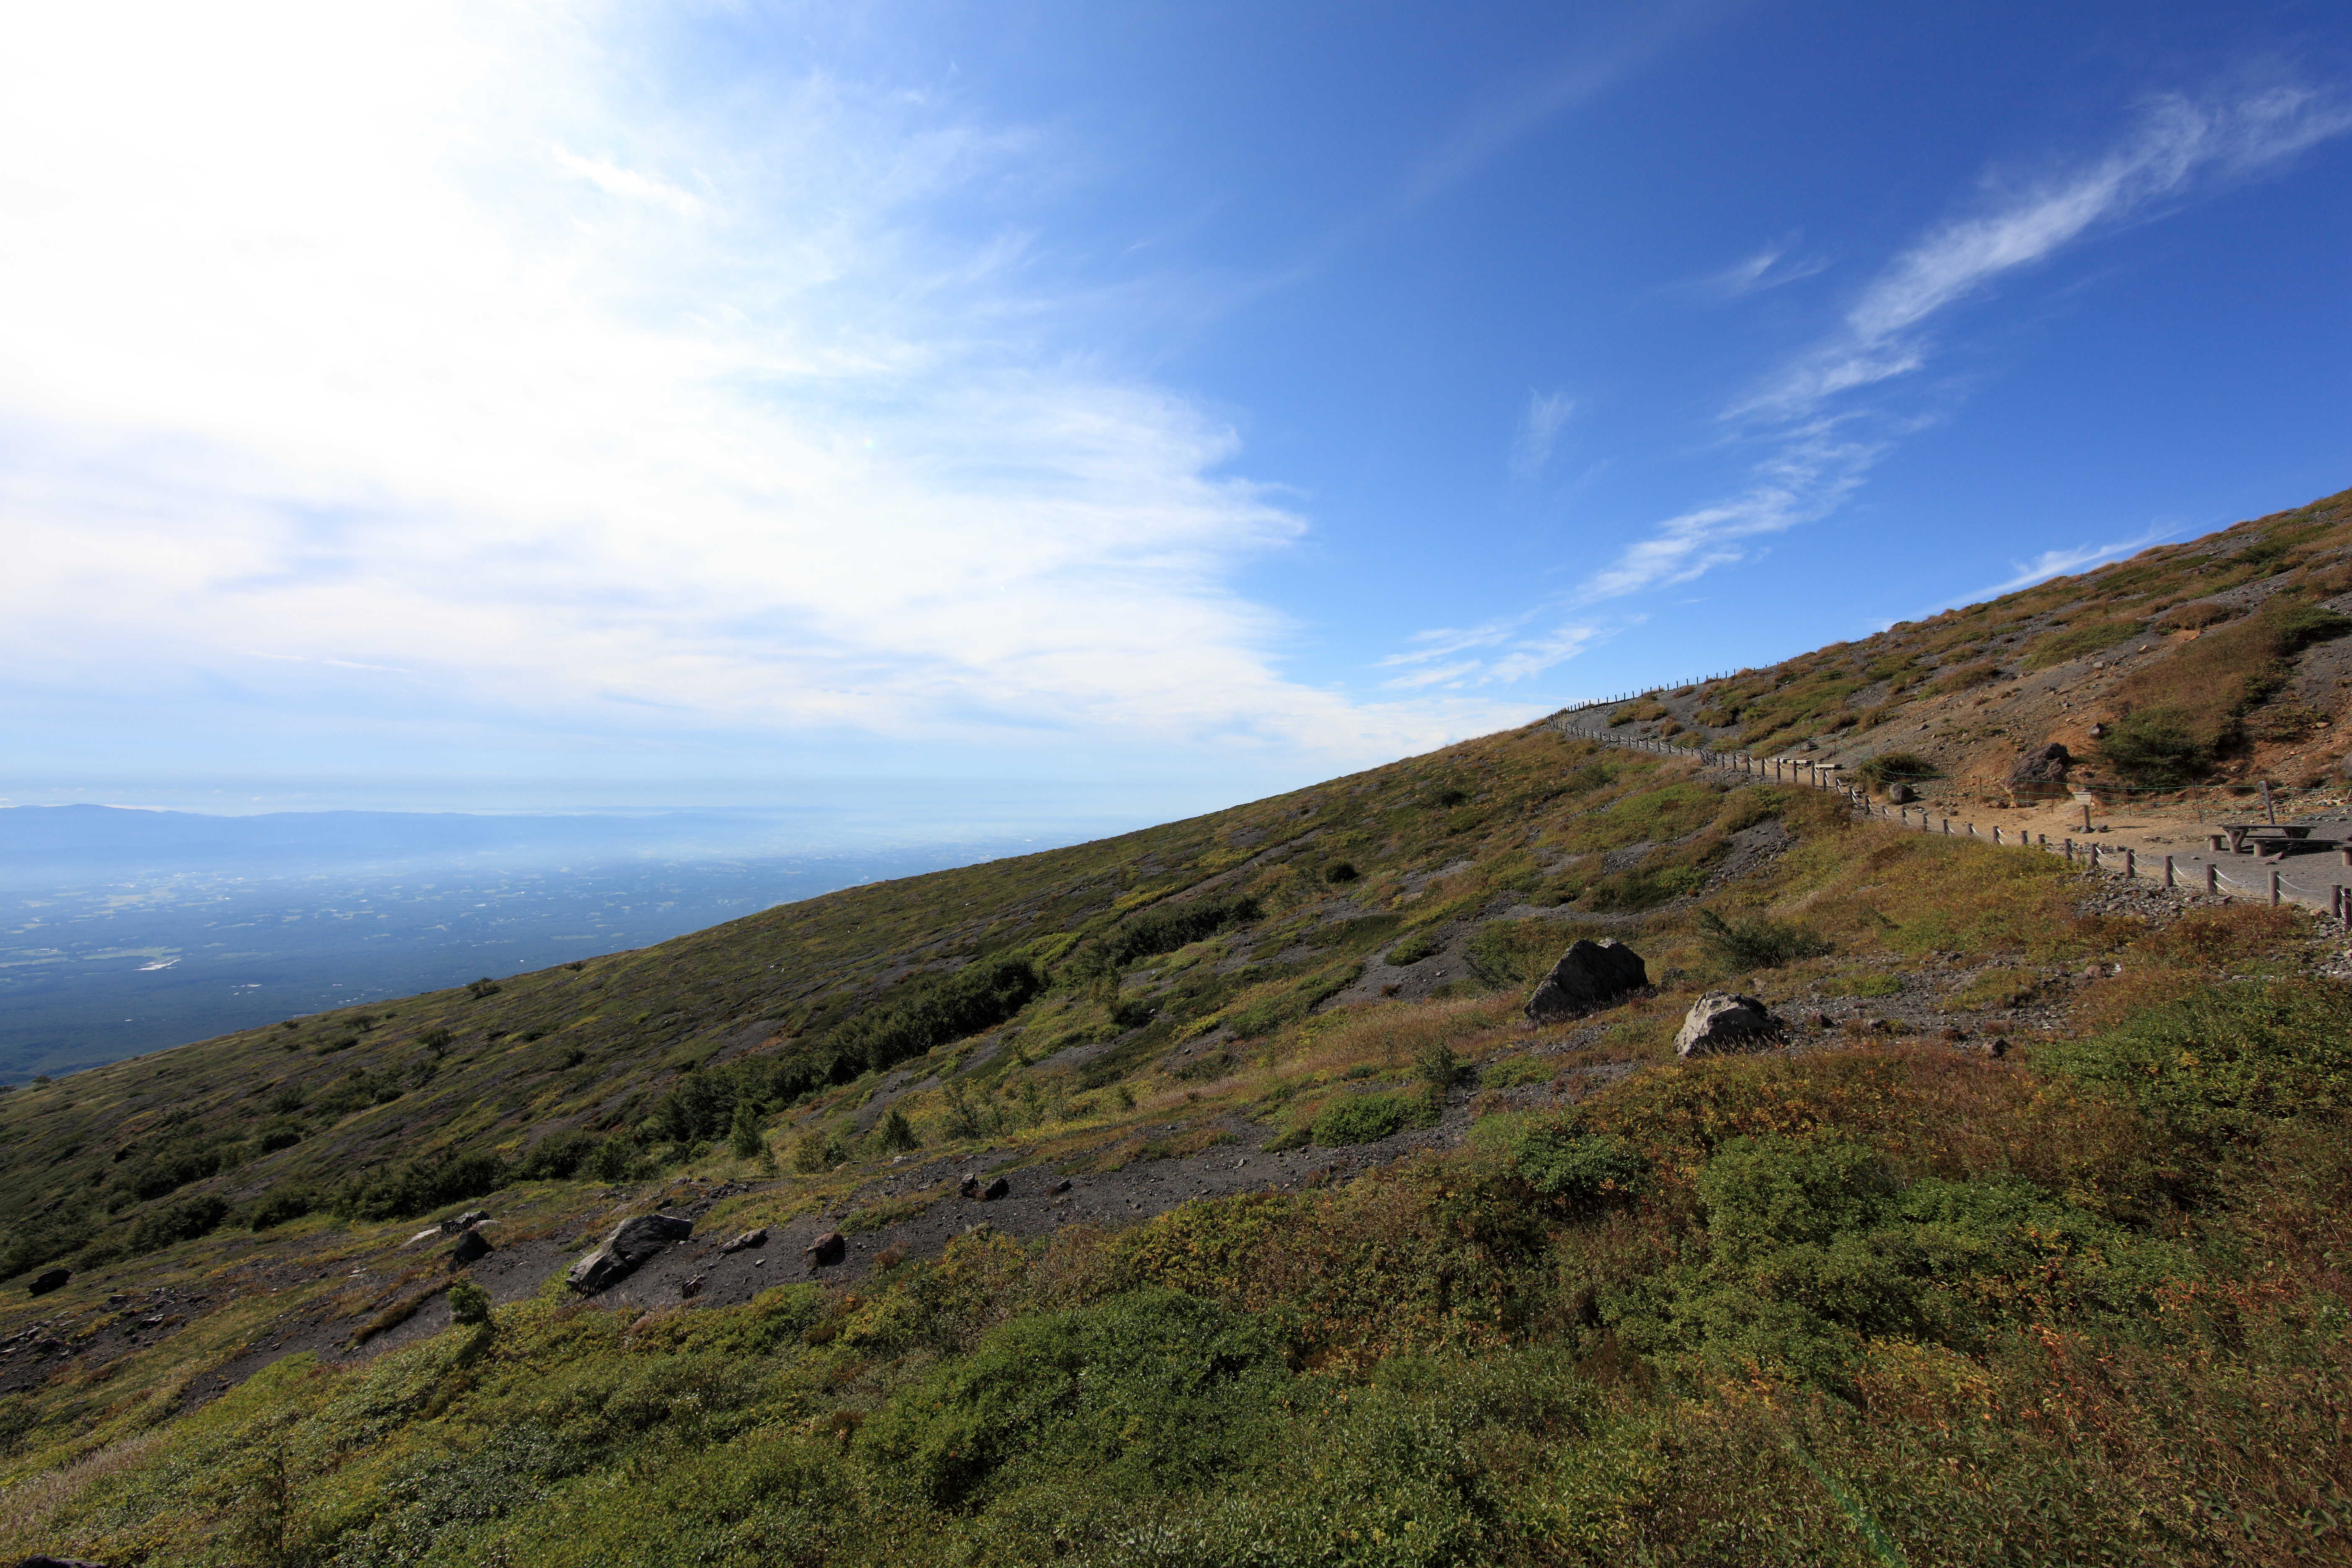
landscape, wilderness, walking, mountain, cloud, sky, trail, meadow, hill, adventure, mountain range, cliff, high, highland, terrain, ridge, plain, summit, grassland, plateau, tochigi, 5d, hires, fell, loch, markii, ecosystem, hi, res, resolution, 5photosaday, nasu, nasuropeway, steppe, landform, natural environment, geographical feature, mountainous landforms